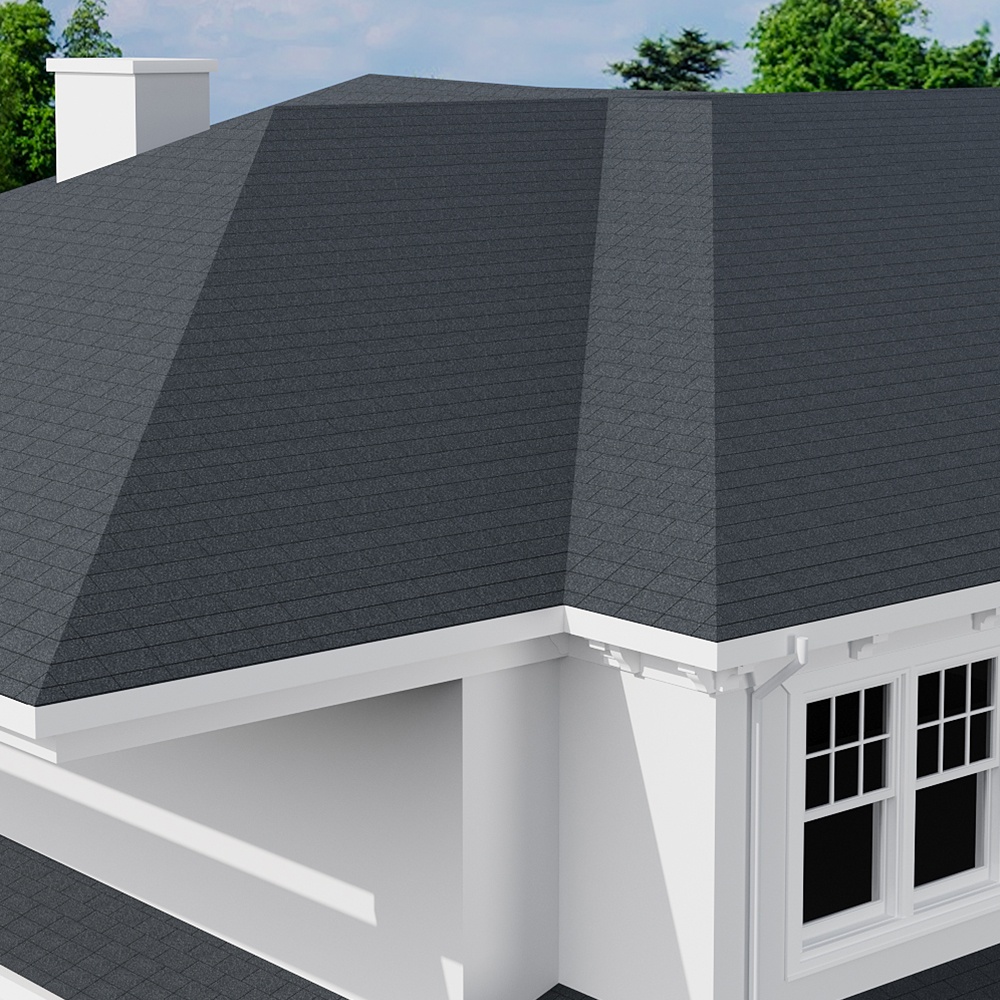
Asphalt Shingles 3-Tab Grey Bitumen Roofing
Description: Our asphalt shingles provide an affordable and durable roofing solution, offering excellent value compared to other materials. Made from high-quality, eco-friendly asphalt, they help extend the life of your building while contributing to environmental sustainability. Designed with a sleek and modern architectural style, these shingles complement any home or structure, enhancing its overall aesthetic. Ideal for a wide range of roofing projects, including homes, garden sheds, offices, and restaurants, they deliver both functionality and style. Features: Adhesive Backing: Simplifies installation for a secure and easy fit. Cost-Effective: A budget-friendly roofing option that ensures long-lasting performance. Weather-Resistant: Built to withstand all weather conditions, offering reliable protection year-round. Heat-Resistant & Sound-Absorbing: The thickened roofing material helps reduce heat and noise, improving the comfort of your space.
Brand: Darphe UK
Category: Hardware > Building Materials > Roofing > Roofing Shingles & Tiles > 3-Tab Shingles